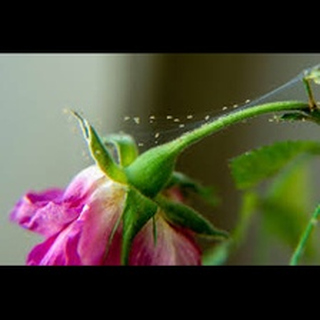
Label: wheat_mite